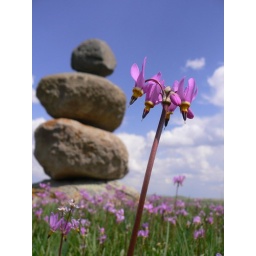
Shooting stars flowers in a field near Lennep Montana